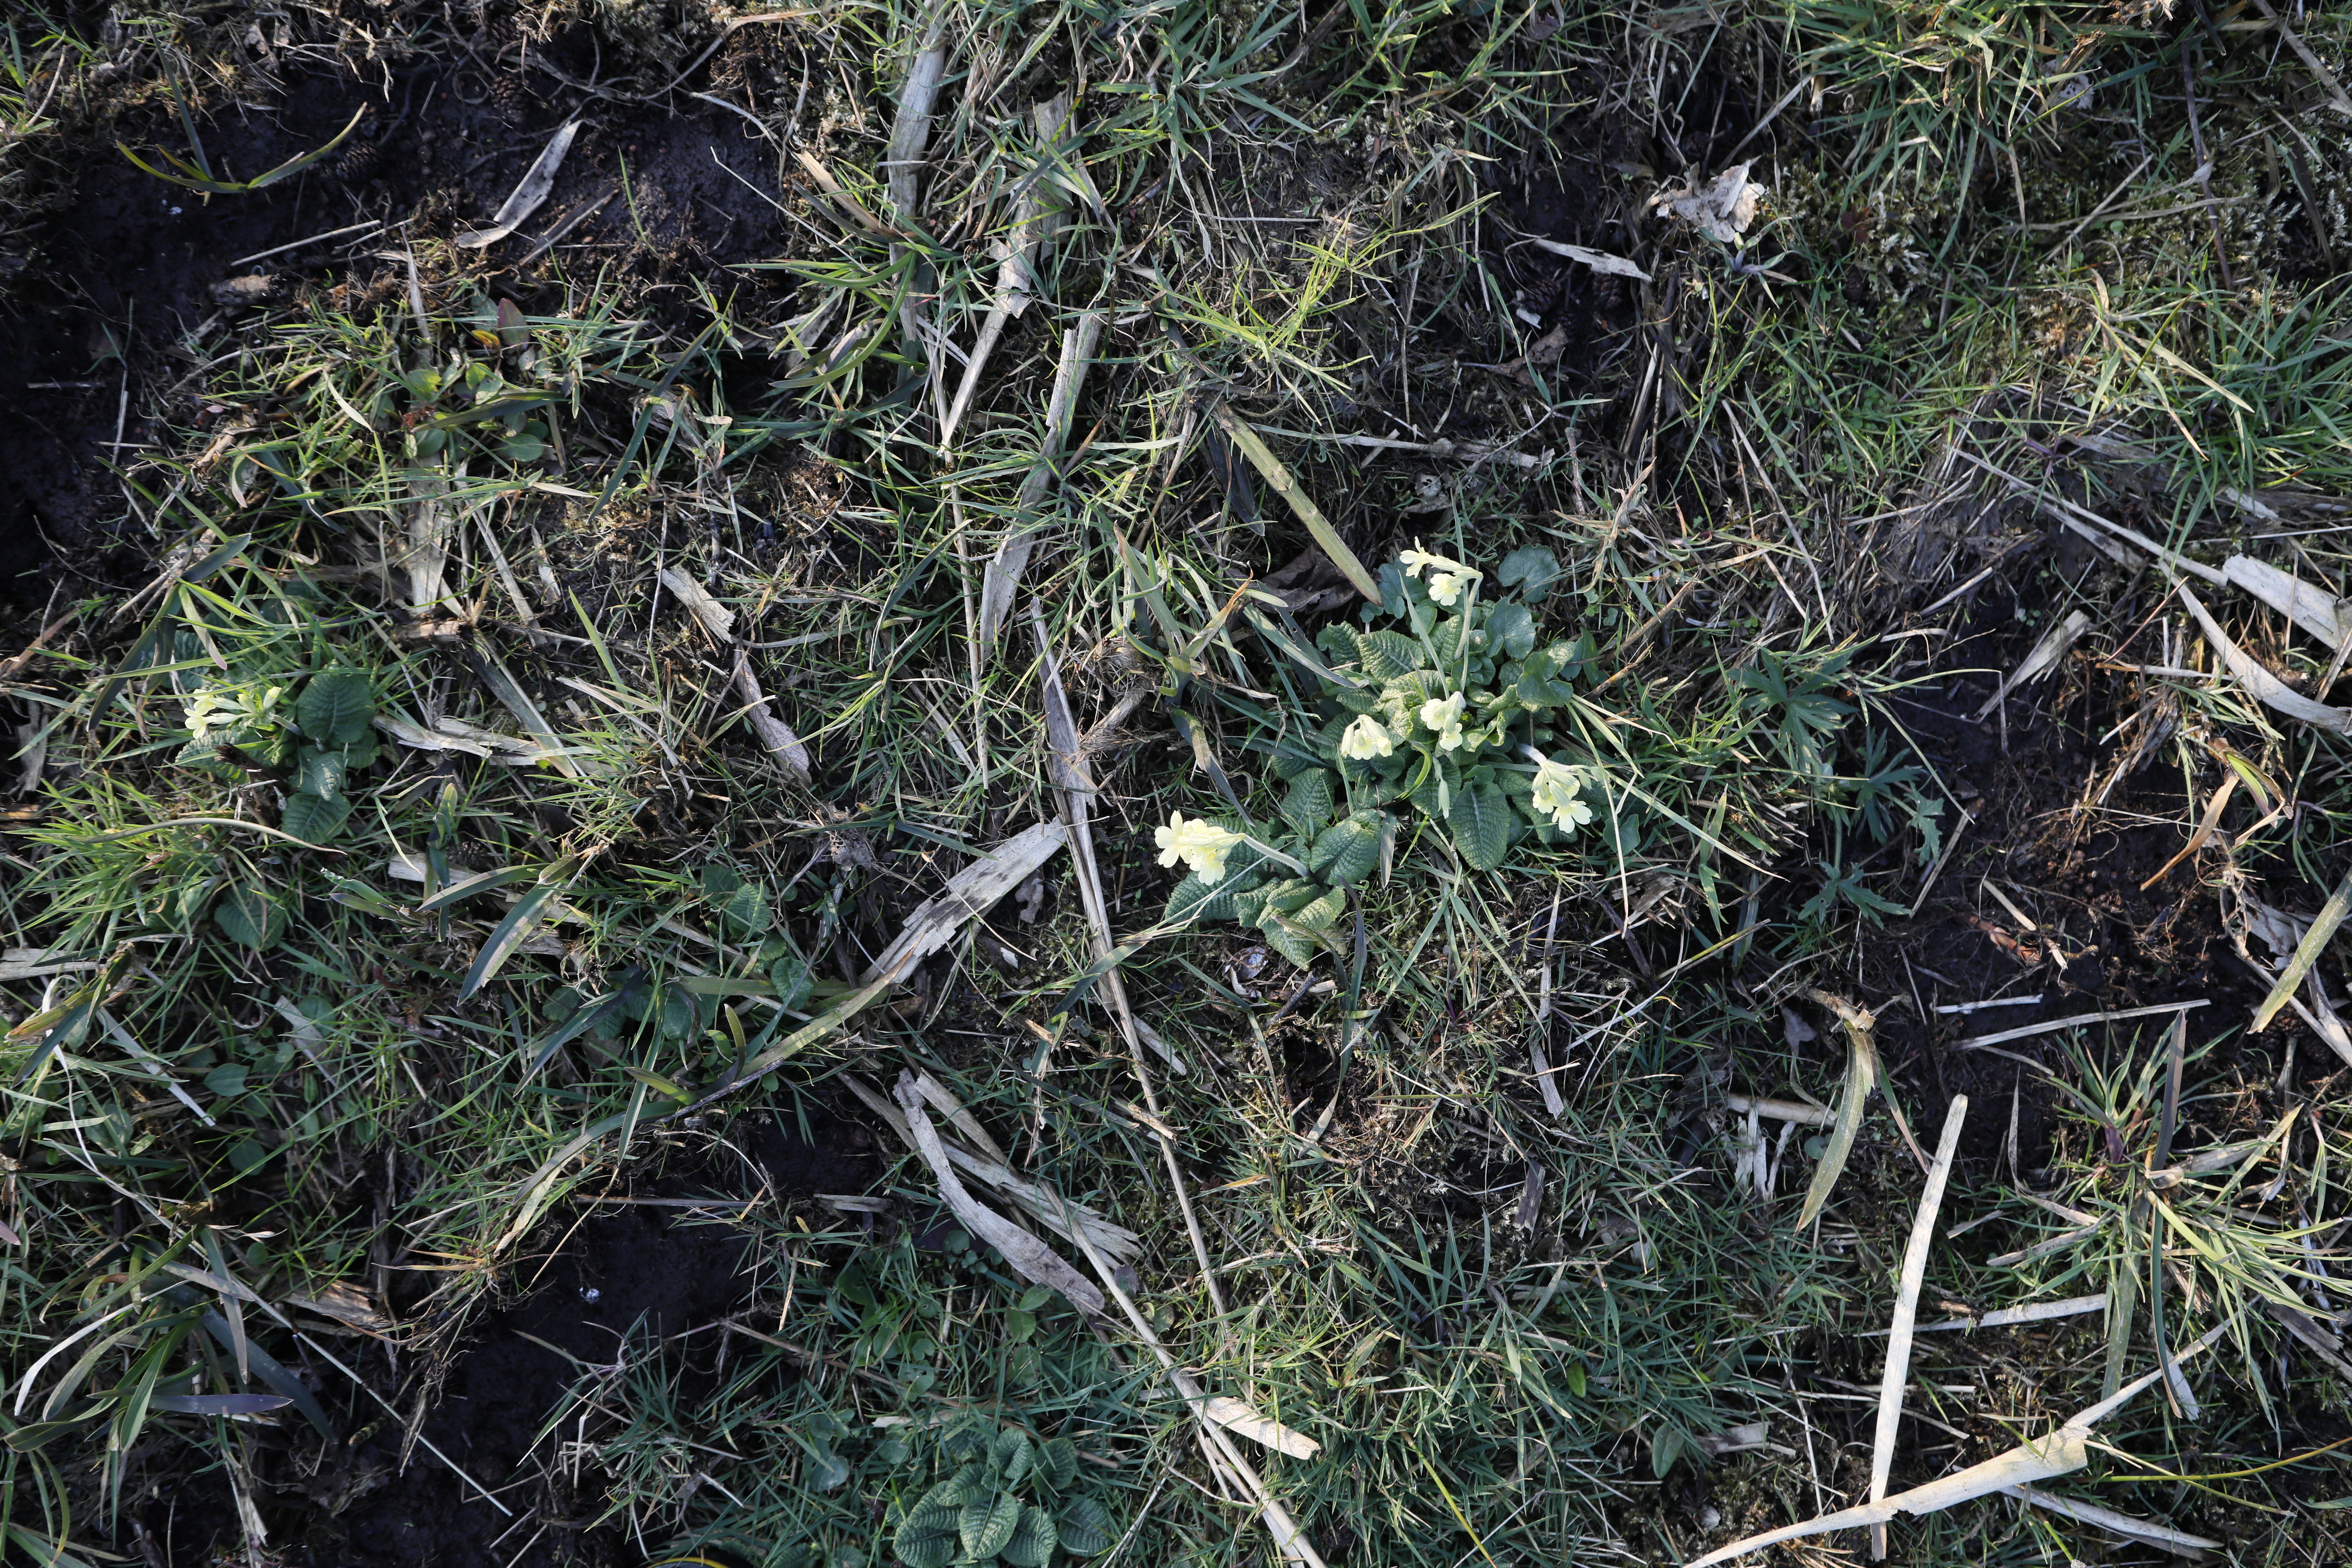
Plant species: Primula elatior